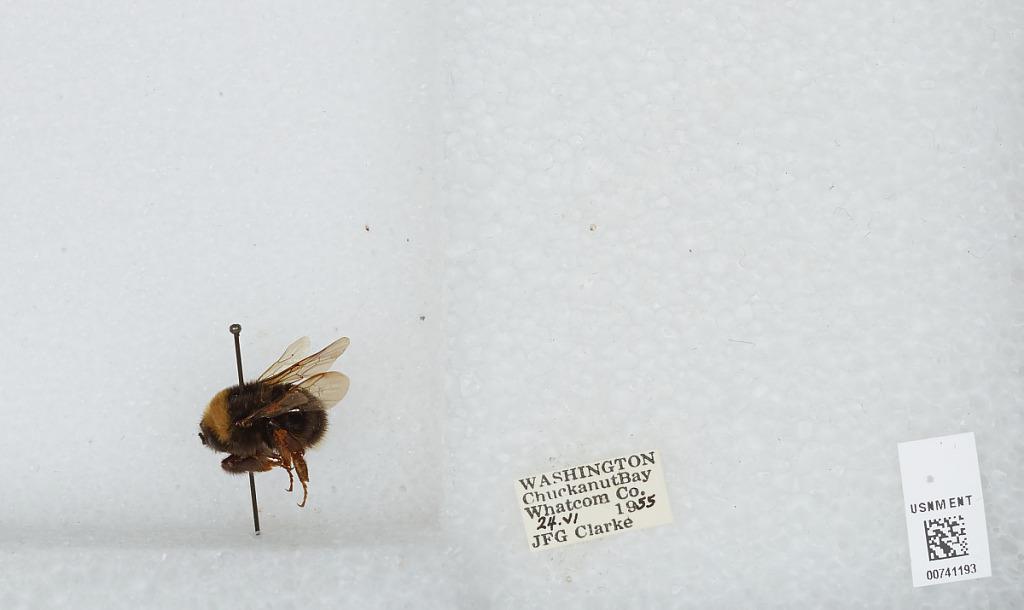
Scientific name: Bombus (Bombus) occidentalis Greene
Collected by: J. Clarke
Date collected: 1955-6-24
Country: United States
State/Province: Washington
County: Whatcom
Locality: Chuckanut Bay
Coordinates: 48.6833, -122.492